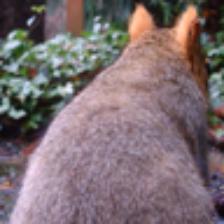
Label: NonHuman